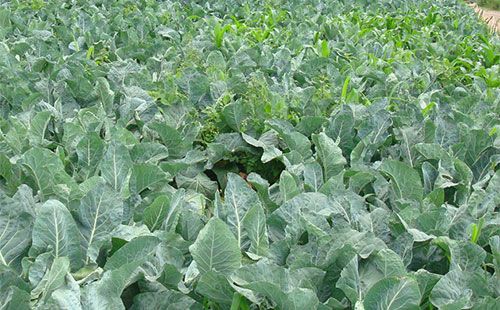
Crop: unknown
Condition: broccoli